2021 Batley and Spen by-election

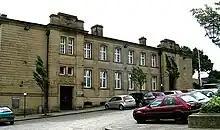
Batley Police Station, the closure of which in July 2018 was a campaign issue

Labour leader Keir Starmer visited the constituency during the campaign on 10 June, and Prime Minister Boris Johnson visited the Fox's Biscuits factory in the constituency on 18 June. Both had made earlier visits as well. On 28 June, Johnson visited the constituency again in a Birstall factory visit.